Arang and the Magistrate

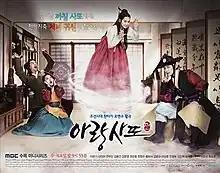
Promotional poster

Arang and the Magistrate (also known as Tale of A-rang) is a 2012 South Korean historical television drama ("sageuk"), starring Lee Joon-gi, Shin Min-a, and Yeon Woo-jin. The period horror-romance is based on the folklore of Arang, who died unjustly and returns as a ghost in order to reveal the circumstances surrounding her death. It aired on MBC from August 15 to October 18, 2012 for 20 episodes.